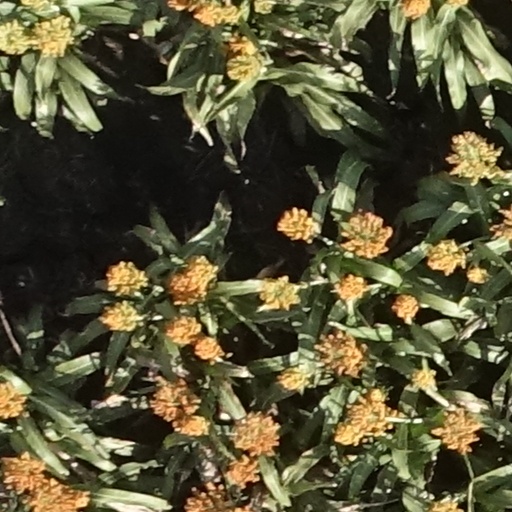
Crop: sorghum